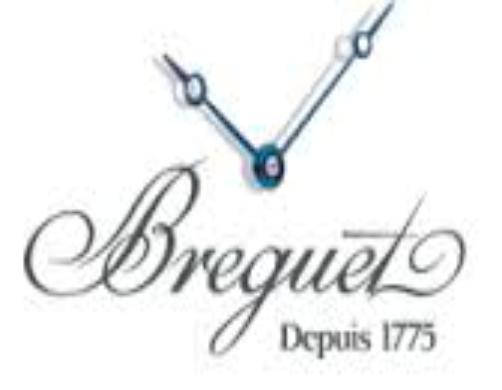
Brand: Breguet
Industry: Electronic